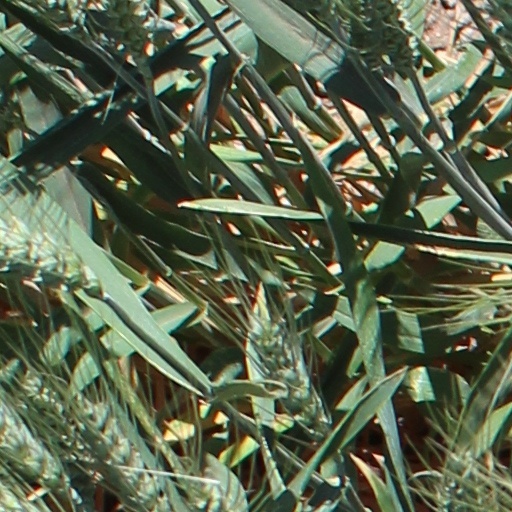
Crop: wheat